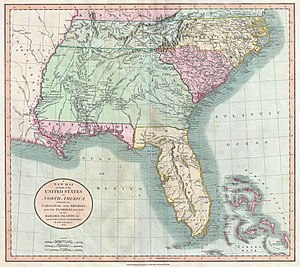
Cherokee-nationen
Det sydøstlige USA med indianerterritorierne, heriblandt cherokee, creek og chickasaw, 1806
Det sydøstlige USA med indianerterritorierne, heriblandt cherokee, creek og chickasaw, 1806
"Cherokee-nationen, der eksisterede i perioden 1794-1907, var en lovlig, autonom, stammebaseret statsdannelse i Nordamerika. Dens egne indbyggere kaldte den ofte blot ""Nationen"", og den må ikke forveksles med nutidens Cherokee Nation.